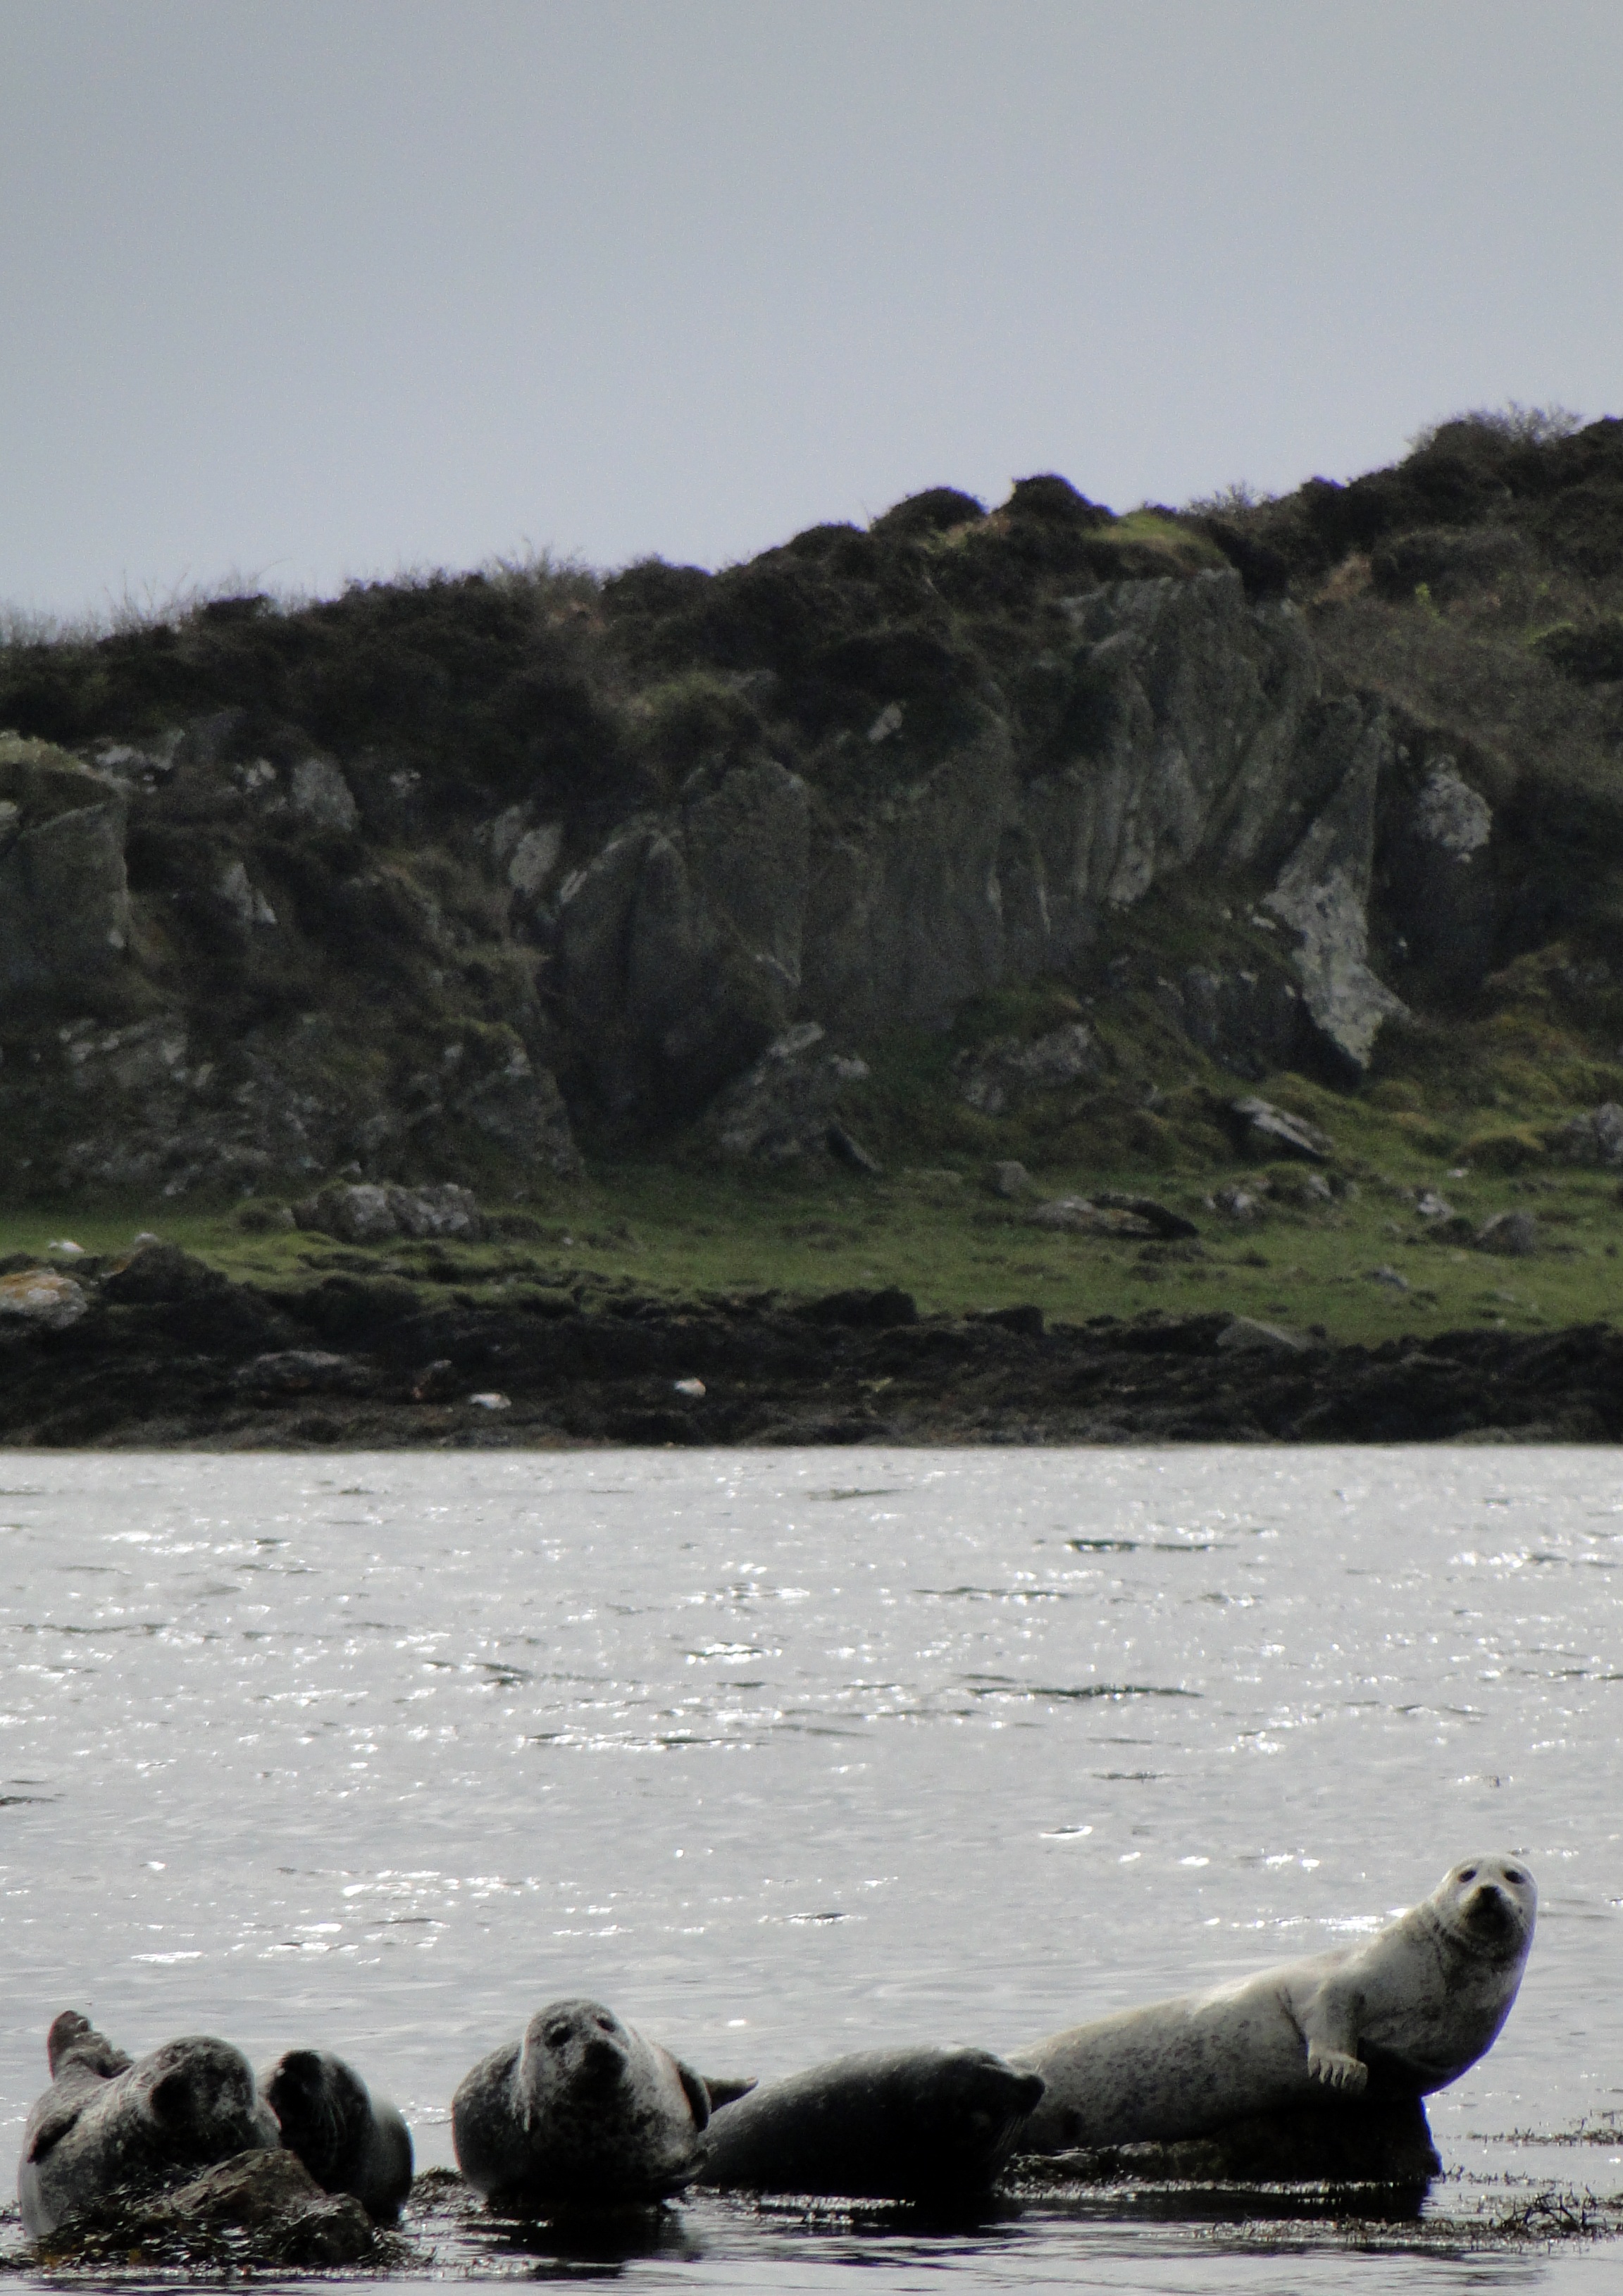
beach, sea, coast, water, nature, ocean, mammal, sandbar, seals, howler, robbe, marine mammal